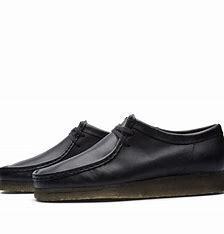
Brand: Clarks
Model: Wallabee